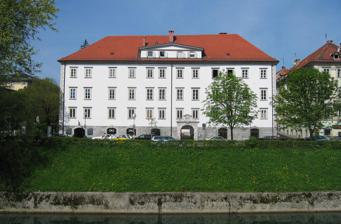
Building: Zois Mansion
Country: Slovenia
Year built: 1805
Zois Mansion on the bank of the Ljubljanica River in Ljubljana Zois Mansion ( Slovene : Zoisova palača ) is a mansion in Ljubljana , the capital of Slovenia . It stands in the Center District , at Breg, a street on the west (left) bank of the Ljubljanica , between Teutonic Street ( Križevniška ulica ) to the north and Zois Street ( Zoisova cesta ) to the south. The mansion served as residence of Baron Sigmund Zois , a leading figure of Enlightenment in the Slovene Lands of the Austrian monarchy and supporter of the revival of Slovene culture and literature . The mansion was built between 1765 and 1805, combining until 1770 four older buildings, and then in 1805 another one. The facade was redesigned in the neoclassicist style in 1798. The monumental stone portal dates to 1589 and was made by the manson Abondio di Donino for the building of the town warehouse. It was redesigned in the 18th century, except for the keystone that has been built into facade left of the main entrance. It bears a relief of the coat of arms of the town that has also been ascribed to Donino. Right of the main entrance, there is a bronze bust of Sigmund Zois from 1993, work by the sculptor Mirsad Begić . In the mansion's yard stands an old fountain. Zois's tombstone is etched into the wall facing the yard. Between the 1780s and the first decade of the 19th century, the mansion was used as the venue of the Slovene intellectual elite, which included the playwright and historian Anton Tomaž Linhart , poet and journalist Valentin Vodnik , philologists Jurij Japelj and Blaž Kumerdej , and linguist Jernej Kopitar . See also Brdo pri Kranju References